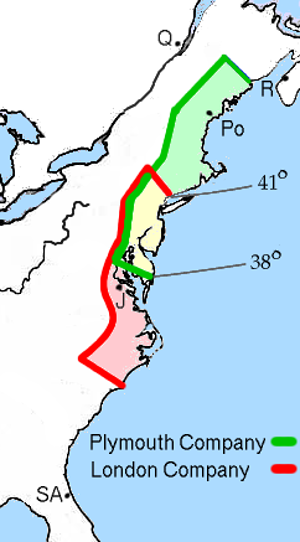
London Company
The 1606 grants by James I to the London and Plymouth companies. The overlapping area (yellow) was granted to both companies on the stipulation that neither found a settlement within 100 miles (160 km) of each other. The location of the Jamestown Settlement is shown by "J"; other early settlements, Québec, Port-Royal, Popham, and Saint Augustine, are also shown
London Company var et engelsk aktieselskab der blev grundlagt ved et kongeligt privilegium udstedt af Jakob 1. af England den 10. april 1606 for at etablere kolonier i Nordamerika. Et andet selskab Plymouth Company fik en lignende kontrakt, og sammen udgjorde de Virginia Company. London Company var ansvarlig for etableringen af Jamestown, der var den første permanente engelske bosættelse i Nordamerika. Det skete i 1607.